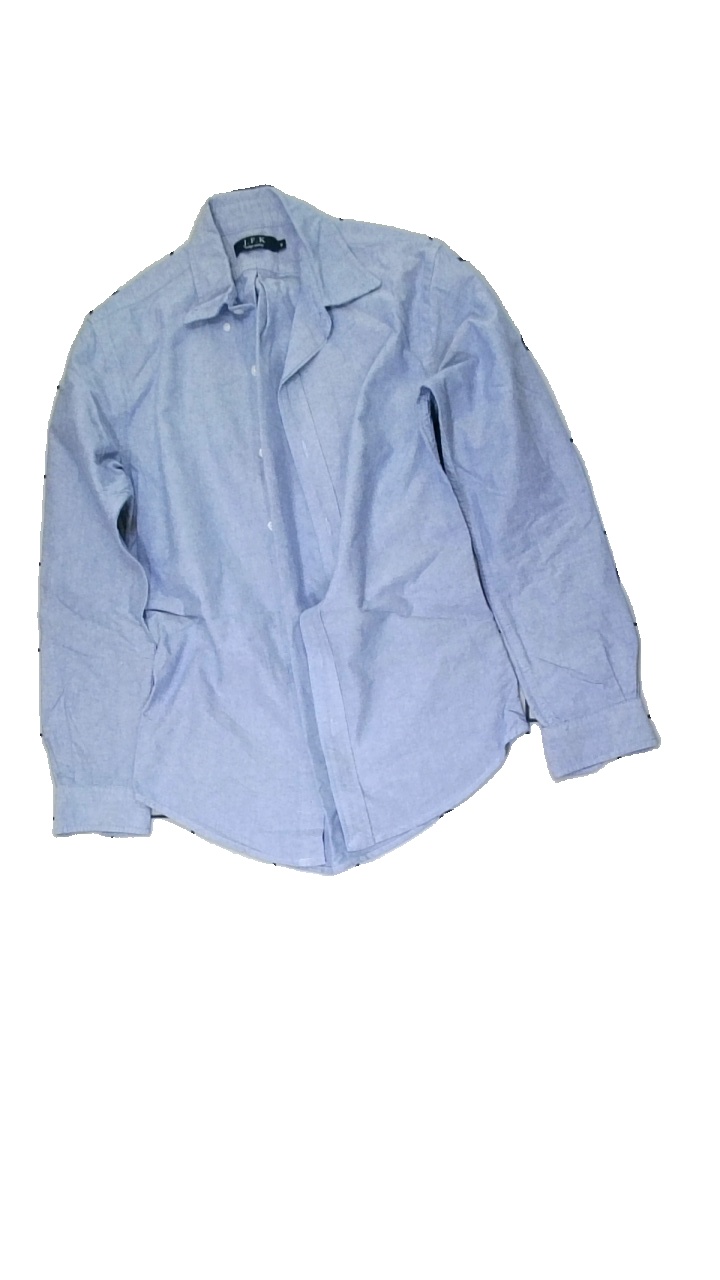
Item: Shirt (Men)
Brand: J.f.k
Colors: Blue
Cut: Regular
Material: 100% cotton
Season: All
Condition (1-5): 4
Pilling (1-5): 5
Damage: extra hål pga lösa trådar
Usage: Reuse
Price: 100-150